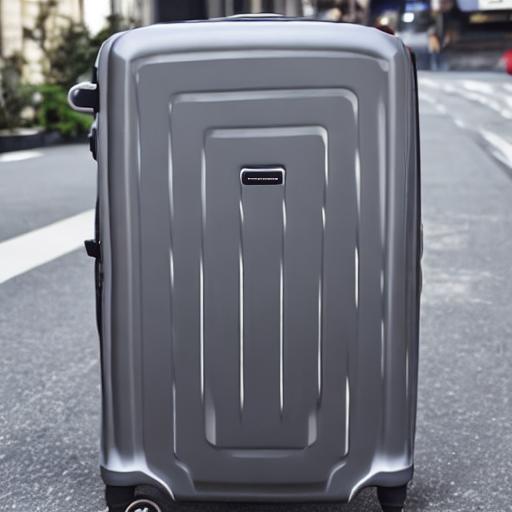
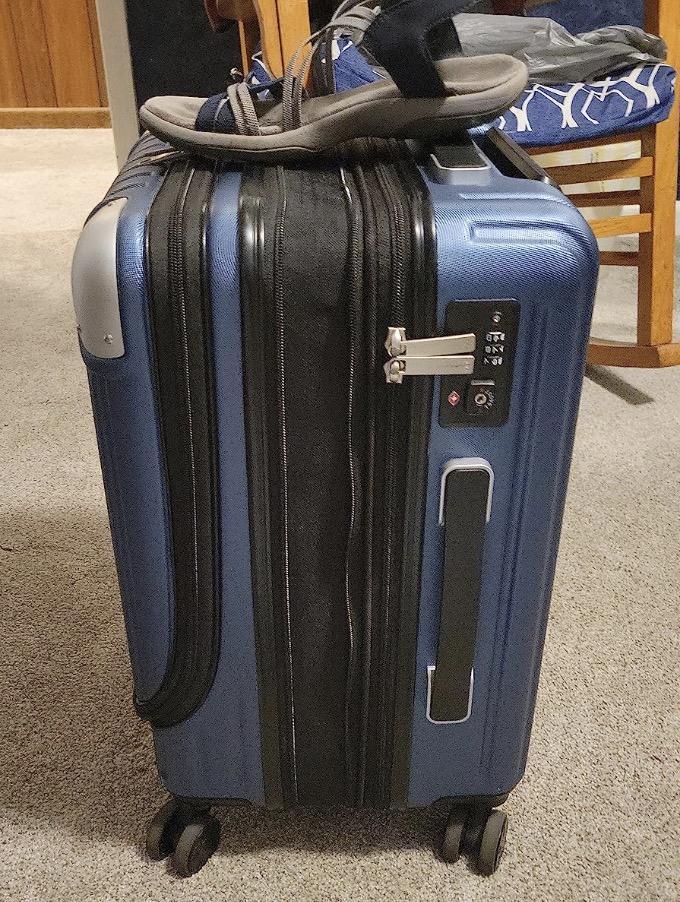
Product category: items_tea
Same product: no